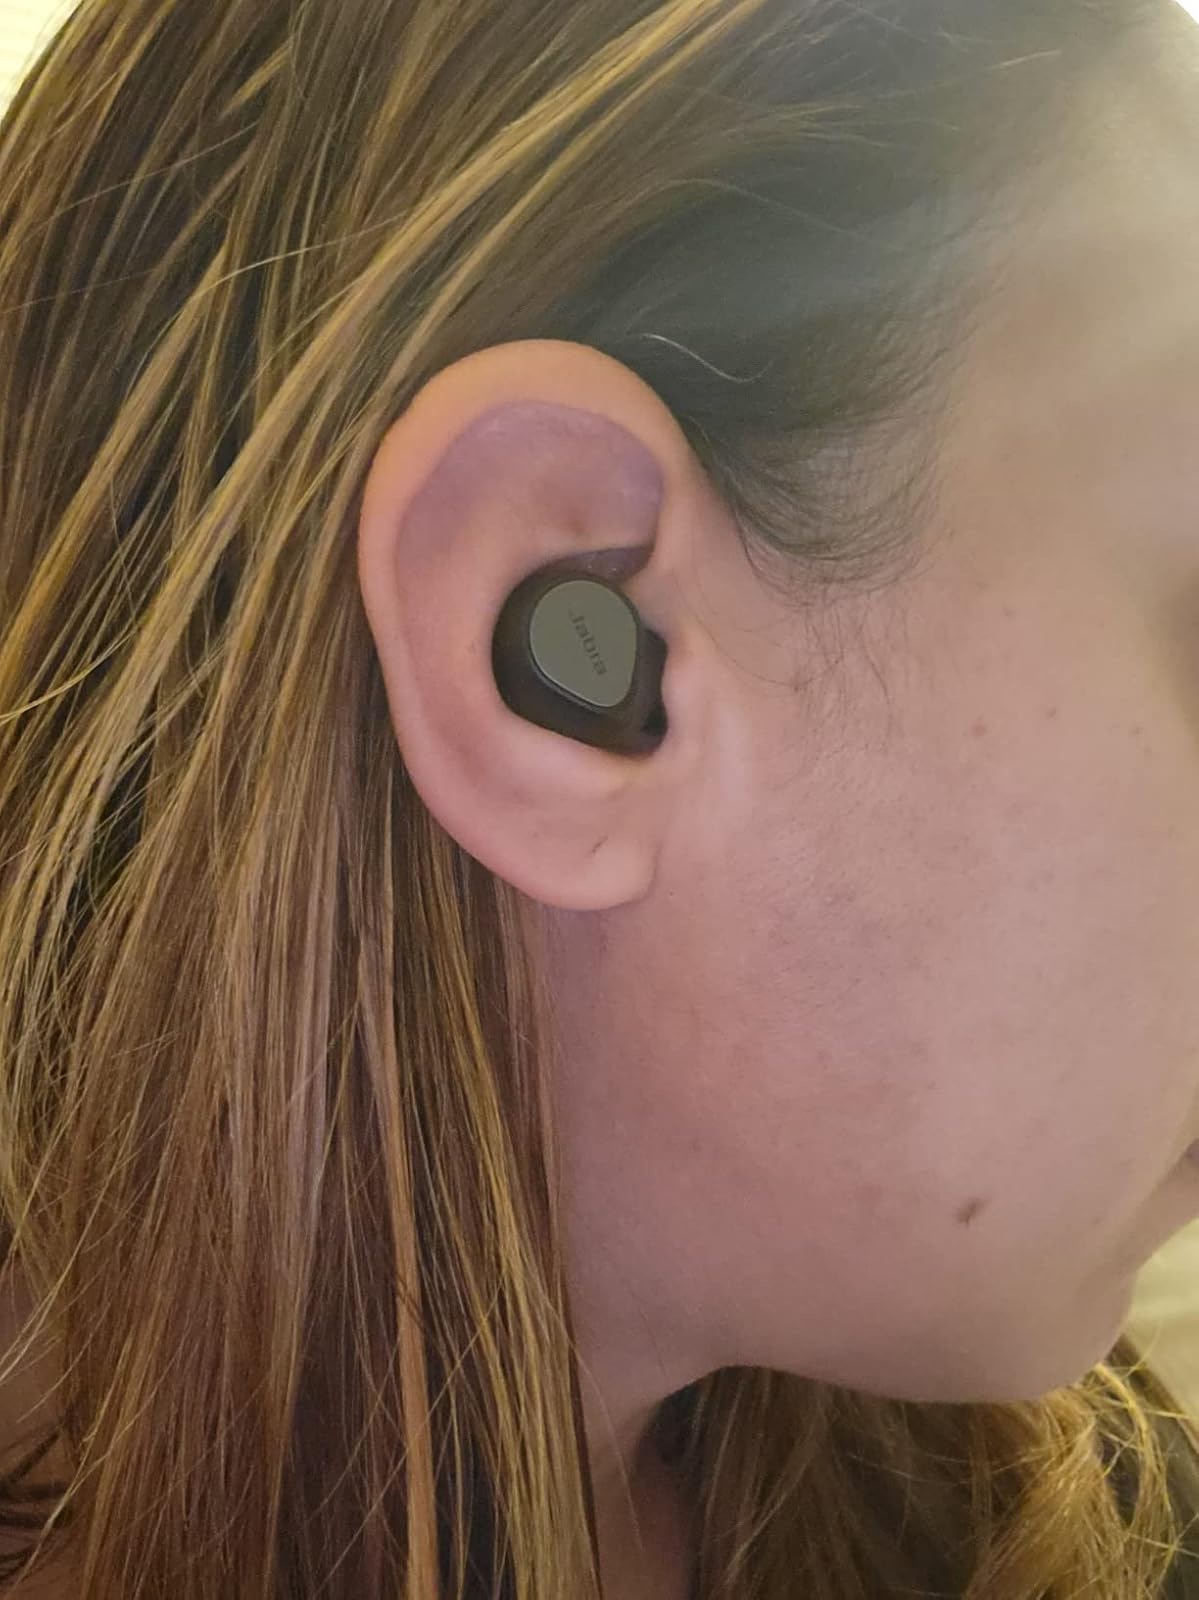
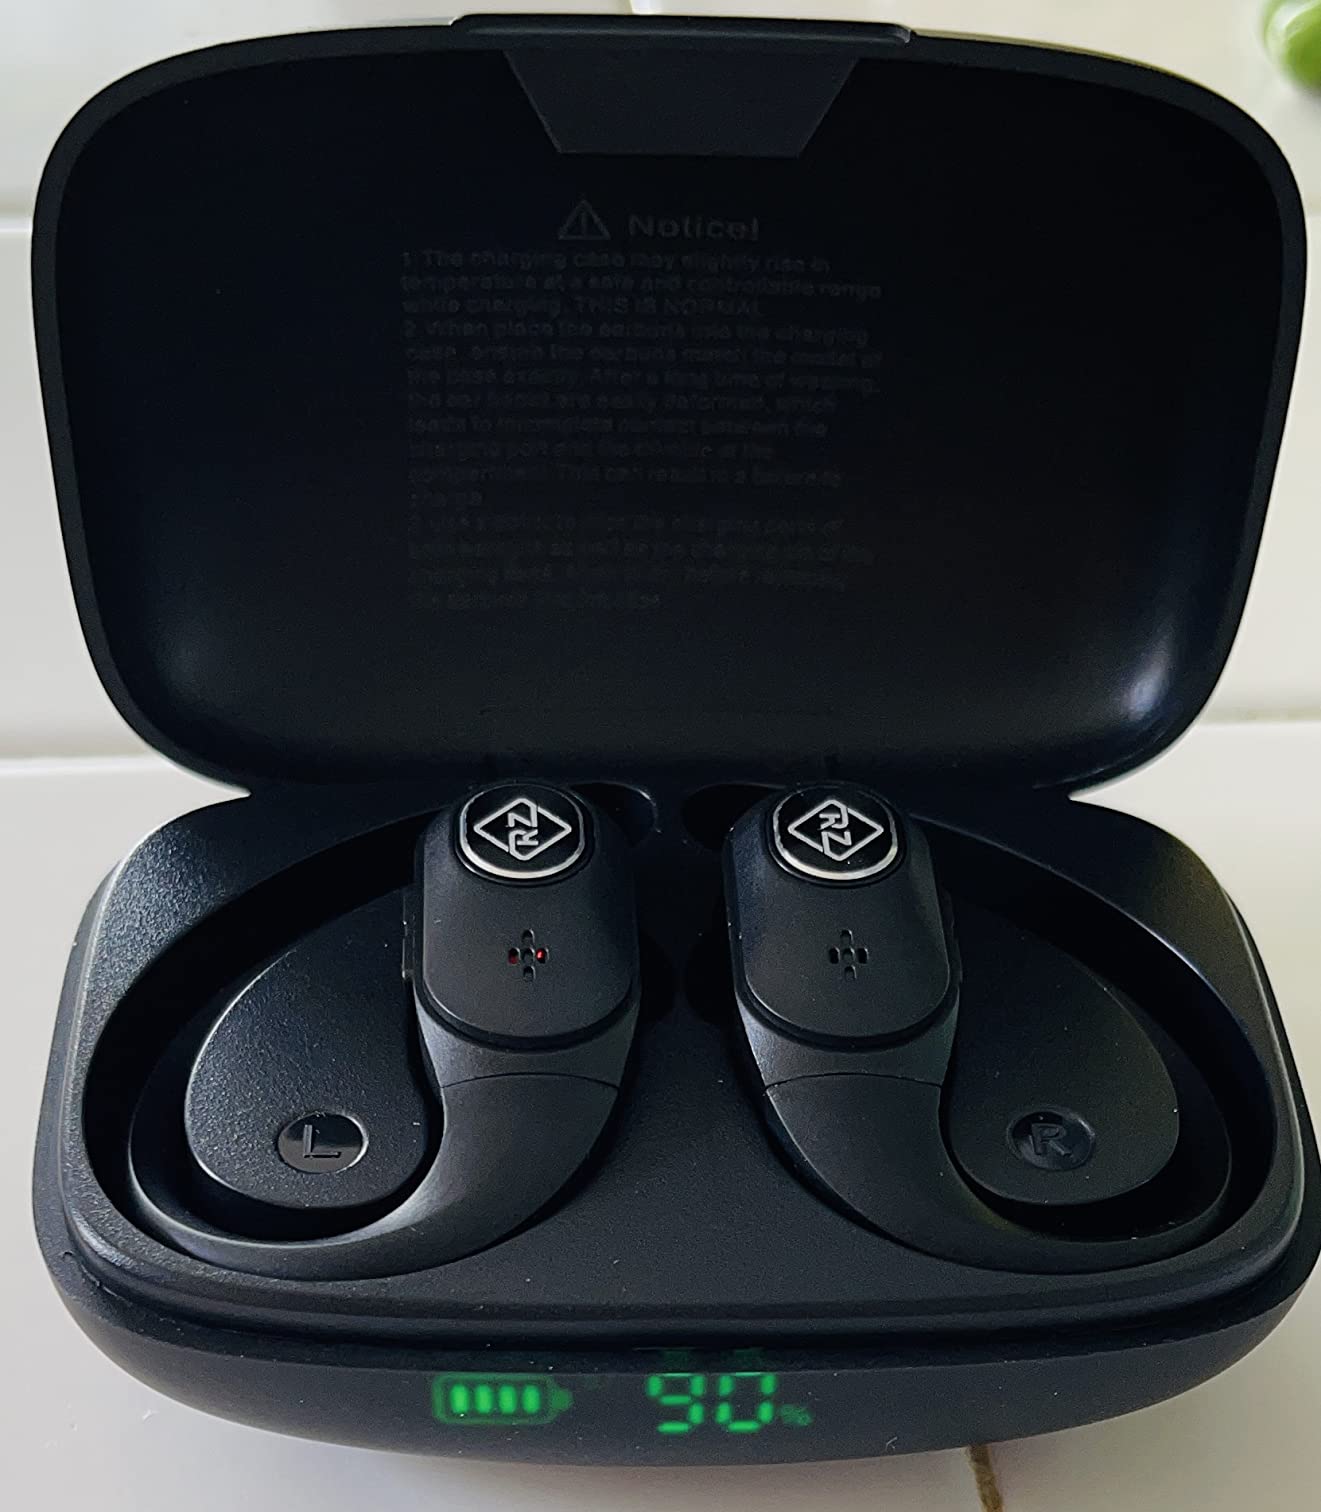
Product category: earbuds
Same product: no